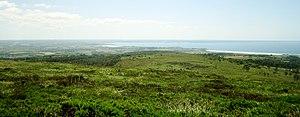
La Baie de Douarnenez vue du sommet du Petit Ménez-Hom (""Hielc'h"")
La baie de Douarnenez est une baie de l’ouest de la France, dans le département du Finistère.